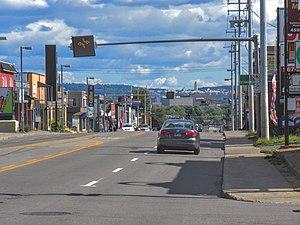
Boulevard des Laurentides près de la rue Proulx dans le quartier Pont-Viau à Laval.
La route 335 est une route régionale québécoise située sur la rive nord du fleuve Saint-Laurent. Elle dessert les régions administratives de Montréal, de Laval, des Laurentides et de Lanaudière.